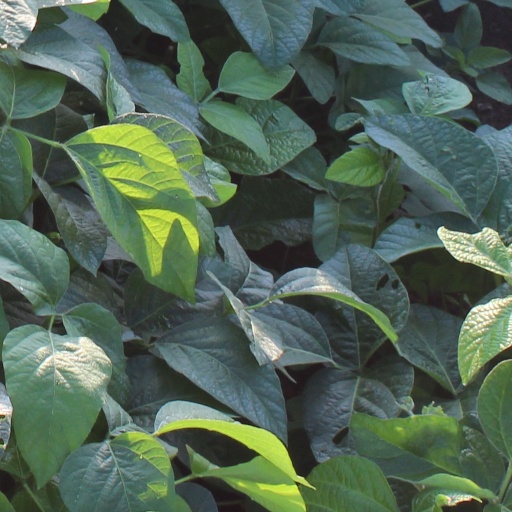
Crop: soybean